Jacob Willemszoon de Wet

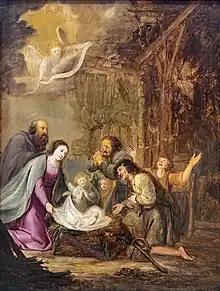

Jacob Willemszoon de Wet or Jacob Willemsz. de Wet the Elder (c. 1610 – between 1675 and 1691) was a Dutch Golden Age painter whose works were largely influenced by Rembrandt.